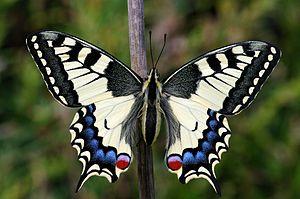
Imago Papilio machaon (le machaon), en Normandie.